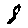
Label: 8